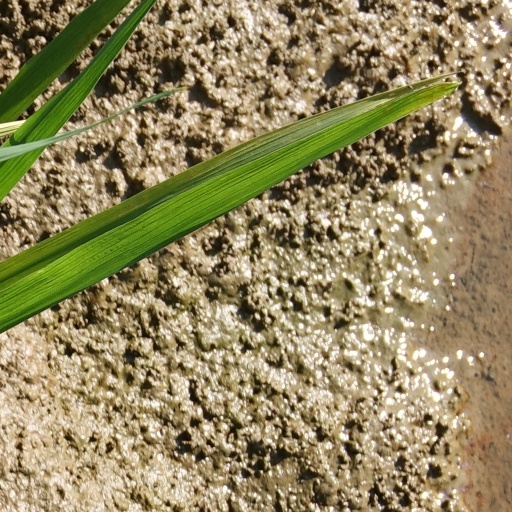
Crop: rice